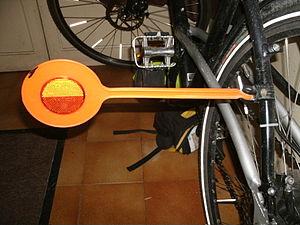
Ecarteur de danger pour velo